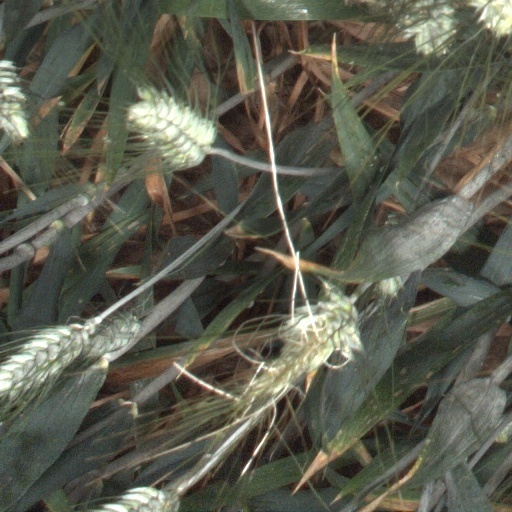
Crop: wheat